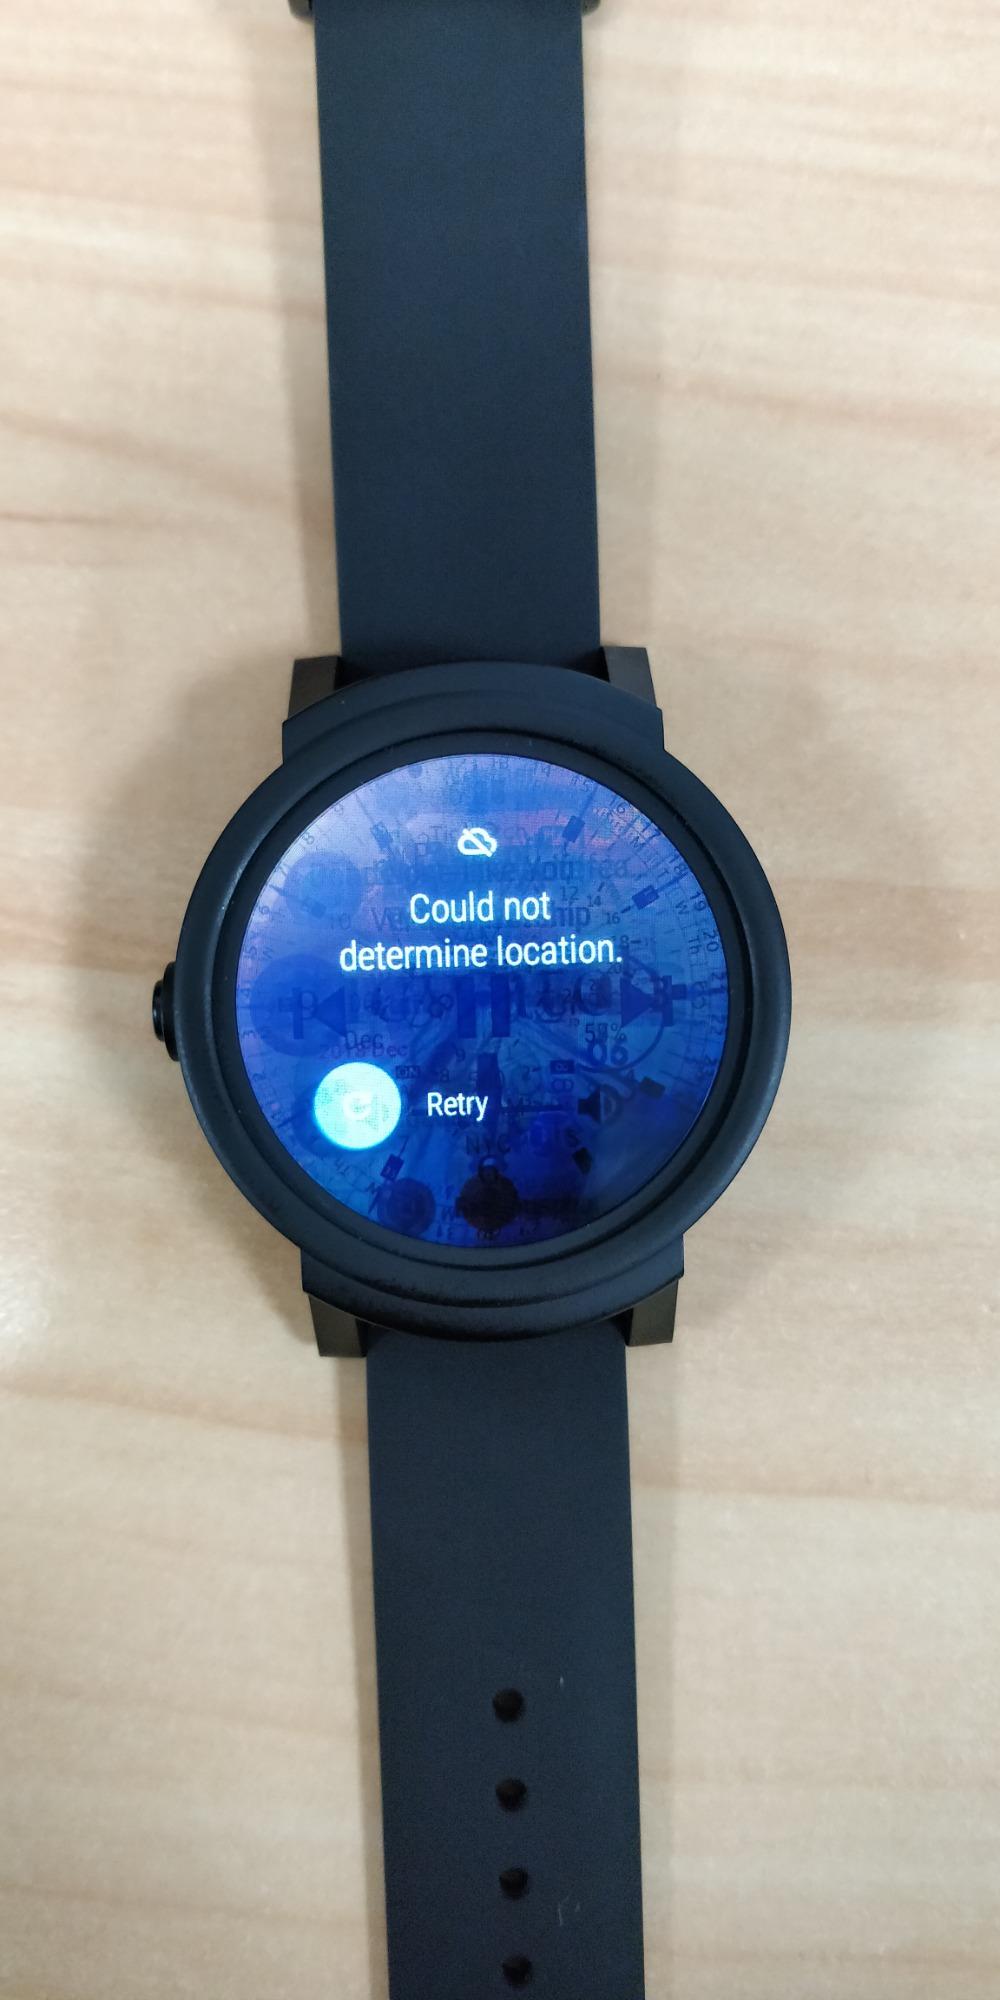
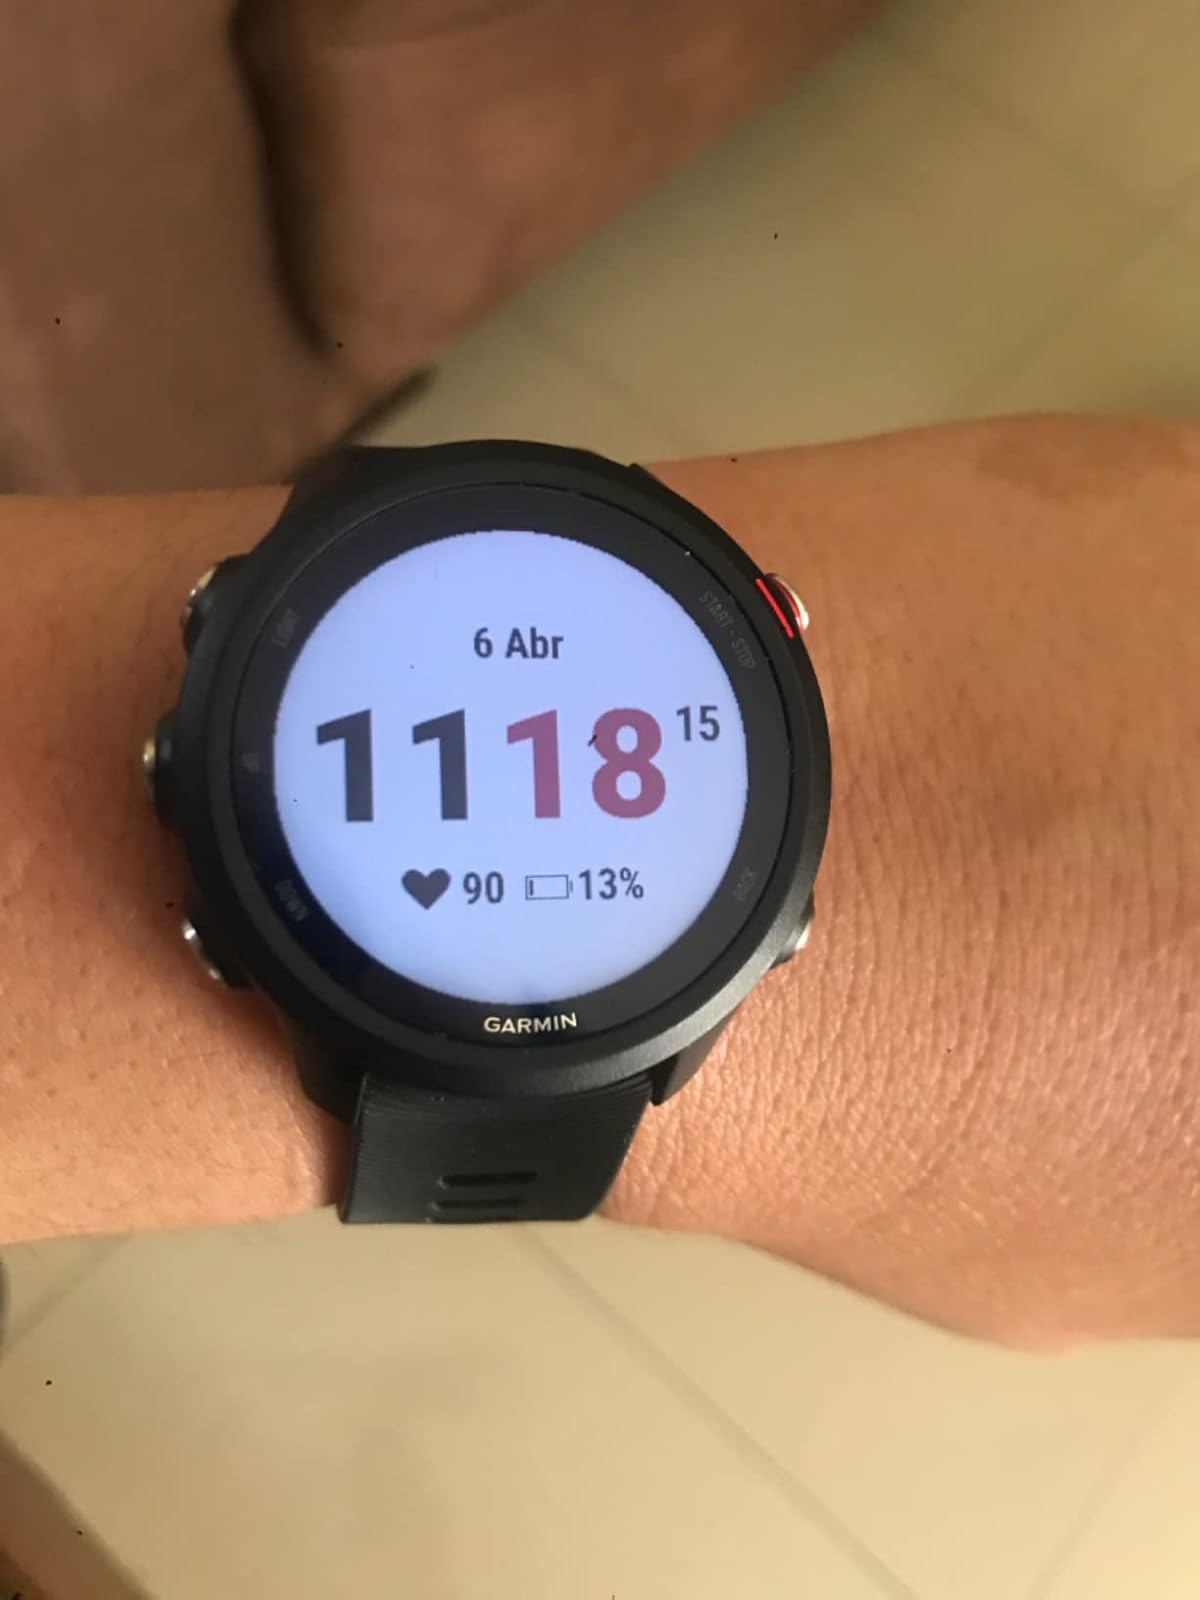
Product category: smartwatch
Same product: no